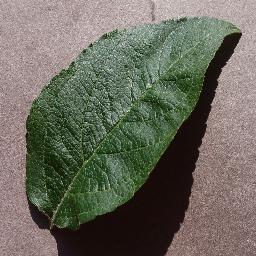
Label: Apple___healthy